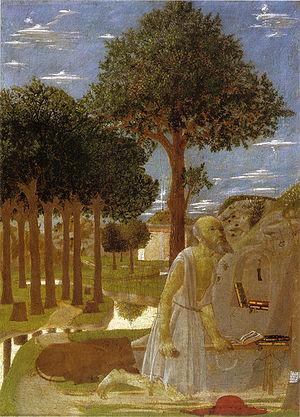
Piero della Francesca, de son nom complet Piero di Benedetto de Franceschi ou encore Pietro Borghese, né entre 1412 et 1420 à Borgo San Sepolcro dans la haute vallée du Tibre en Toscane et mort dans la même ville le 12 octobre 1492, est un artiste peintre et un mathématicien biturgens du Quattrocento.